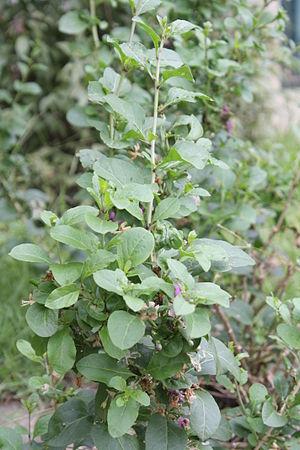
Lycium chinense, le lyciet de Chine, est un arbuste de la famille des Solanacées, répandu du pourtour de la Méditerranée à l'Asie orientale. Il est parfois appelé, à des fins de promotion commerciale, Lycium tibeticum, bien que ce terme ne soit pas attesté dans la nomenclature scientifique internationale.